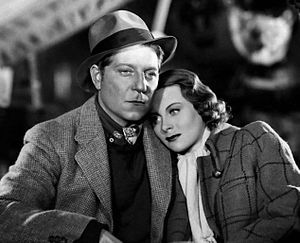
Michèle Morgan / Filmografi
Michèle Morgan med Jean Gabin i Tågernes kaj (1938).
Michèle Morgan var en fransk skuespillerinde.